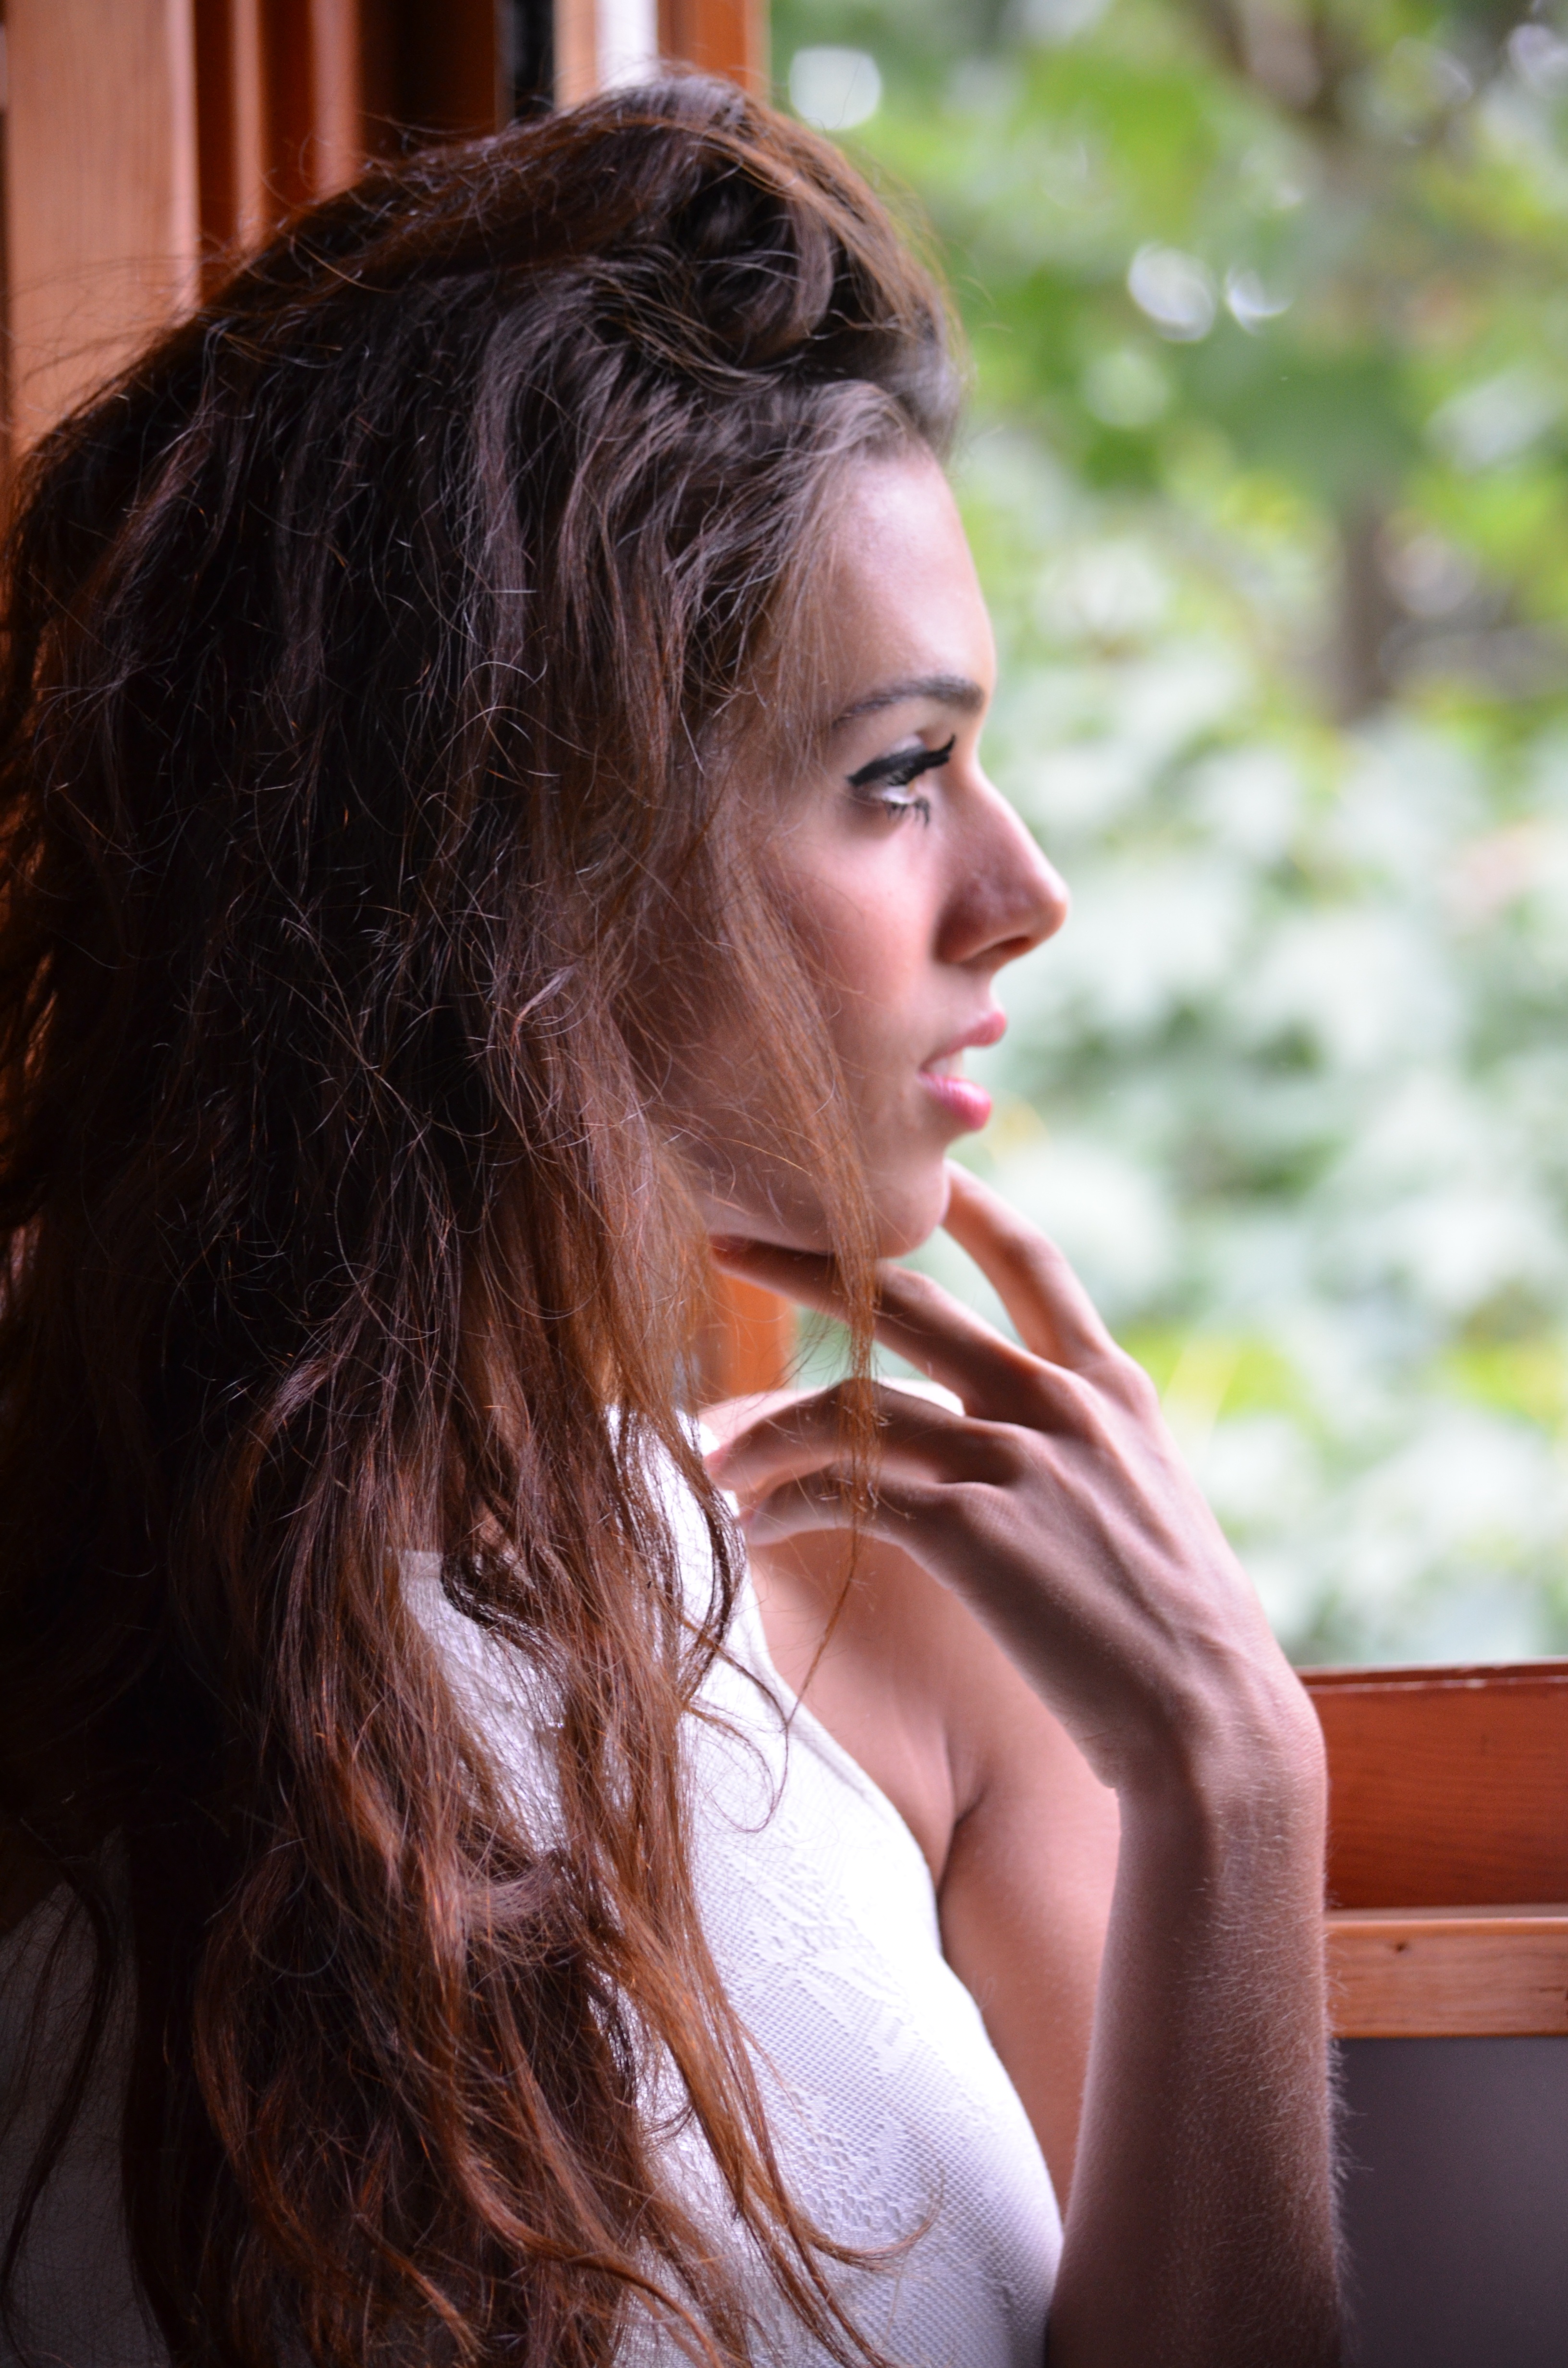
nature, forest, person, light, girl, woman, hair, window, portrait, model, young, lady, hairstyle, long hair, face, eye, head, photograph, beauty, photo shoot, brown hair, portrait photography